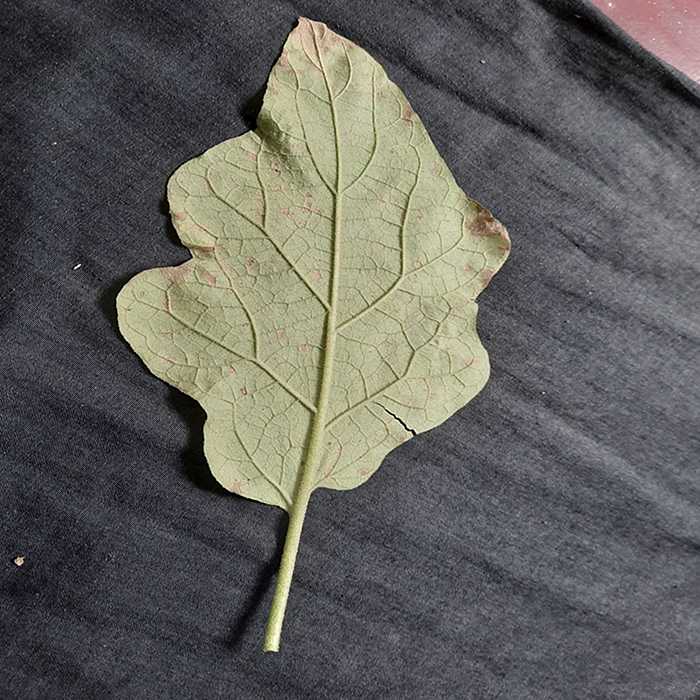
Plant: Eggplant
Label: Eggplant Cercopora leaf spot